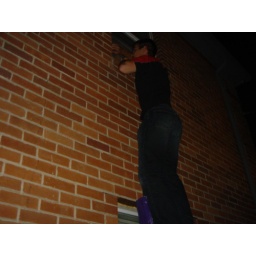
Ellsworth boys helped me get in my window